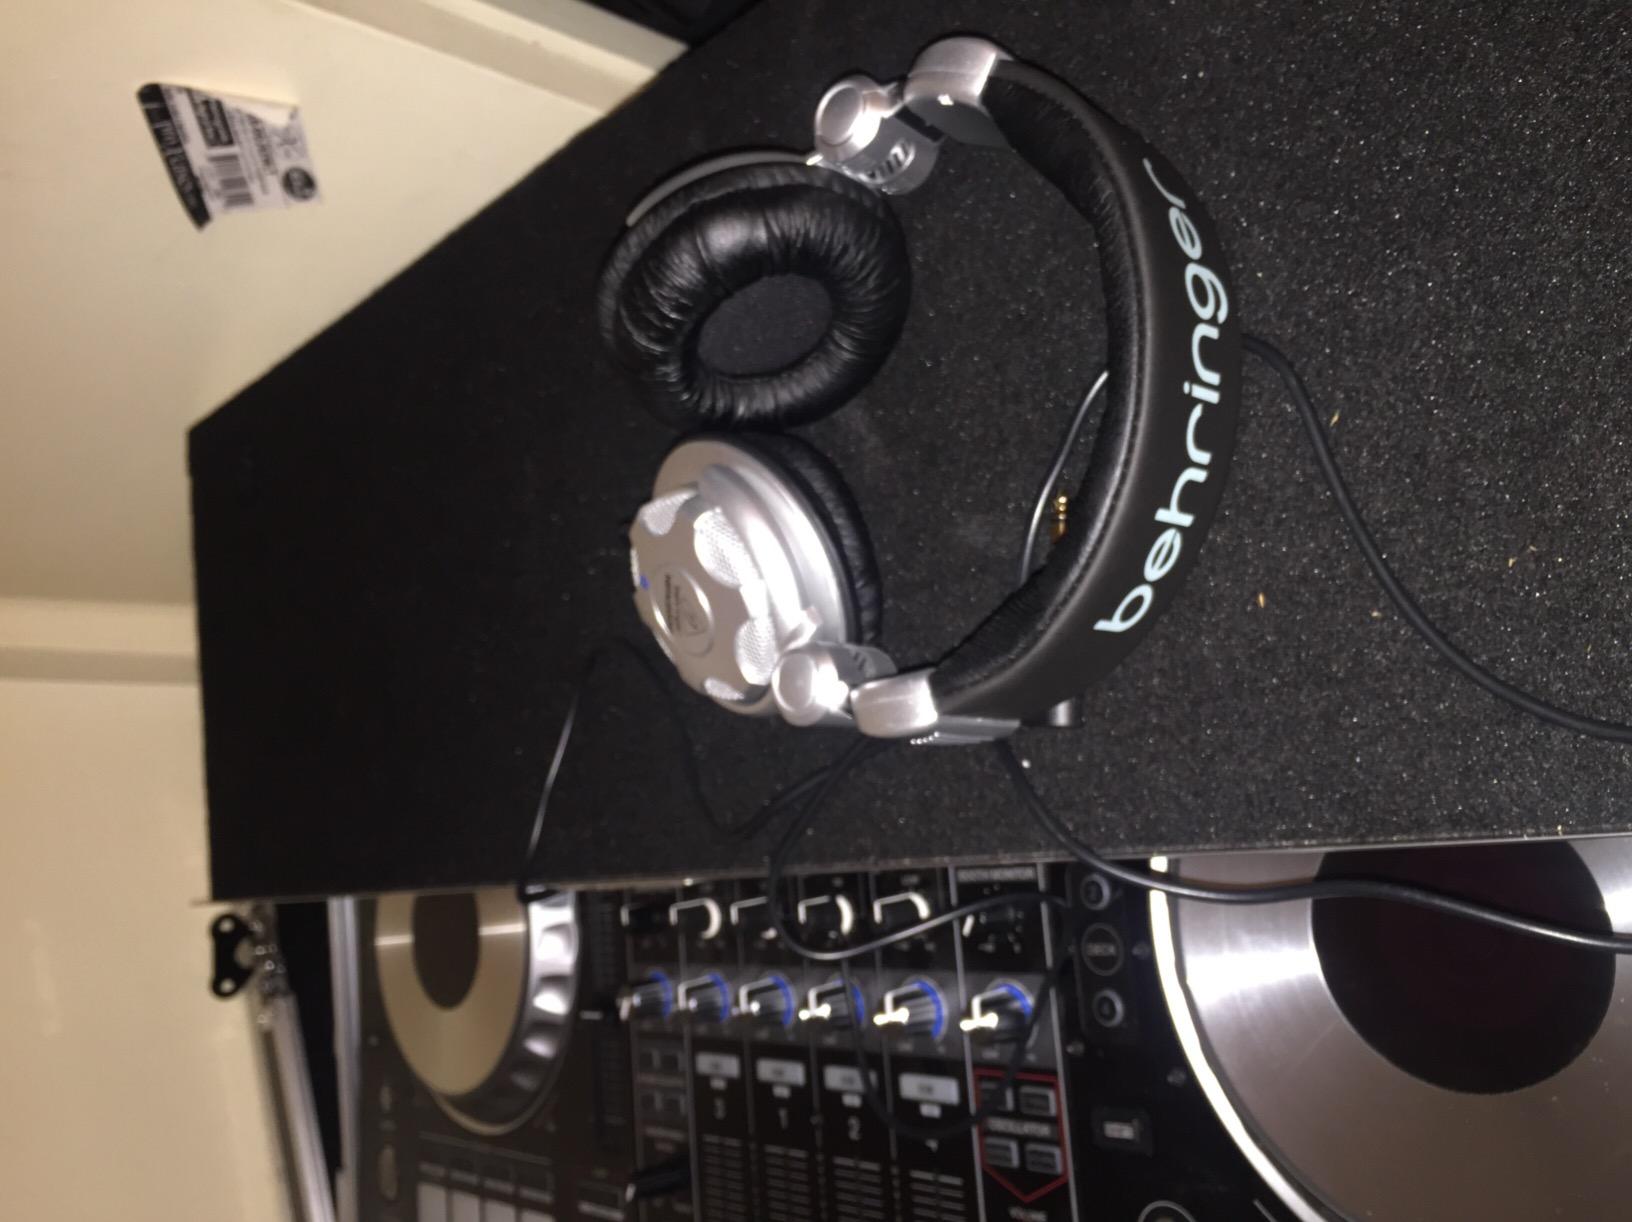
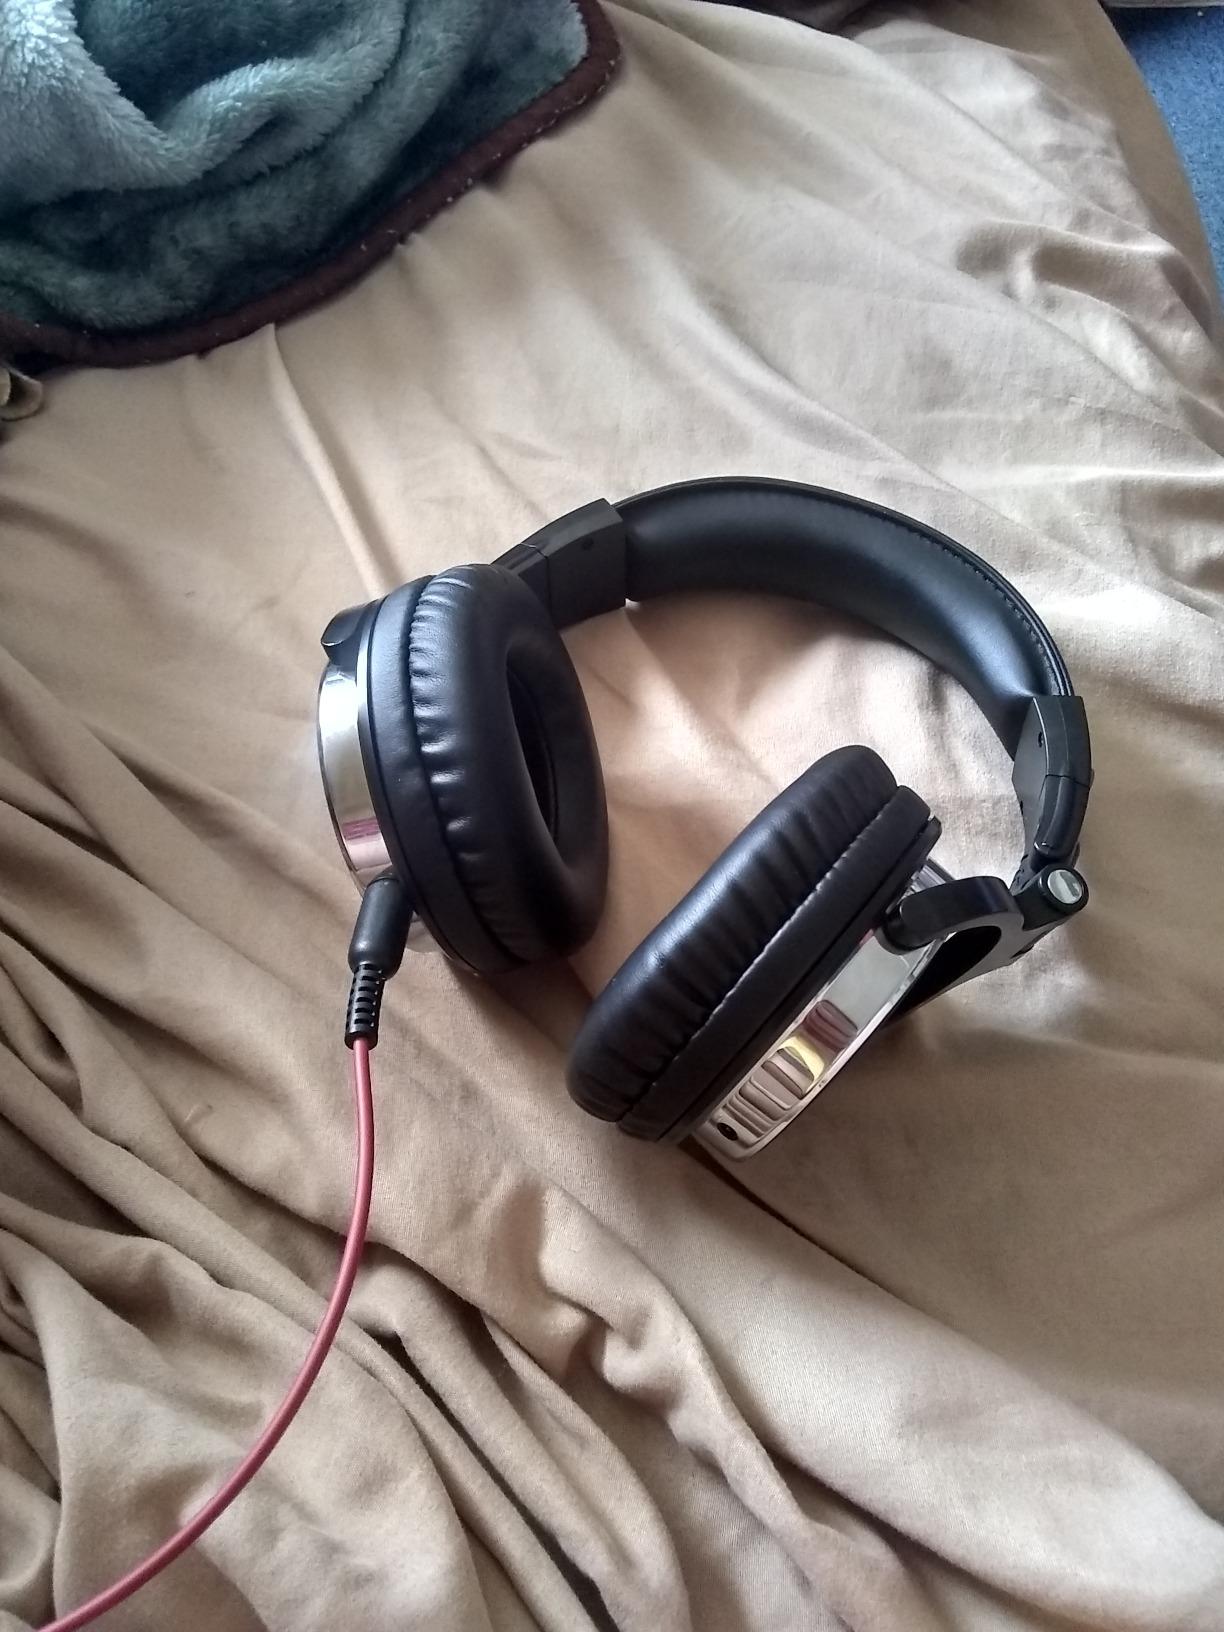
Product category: headphones
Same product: no